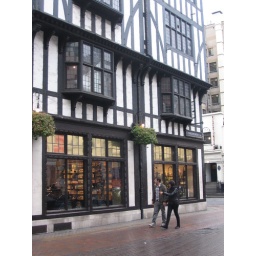
english windows in carnaby street